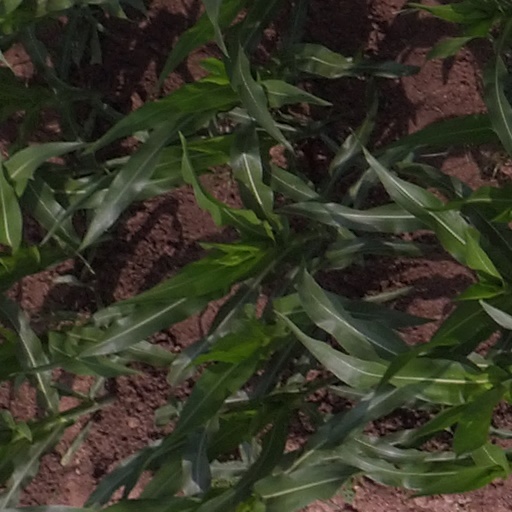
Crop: maize; corn